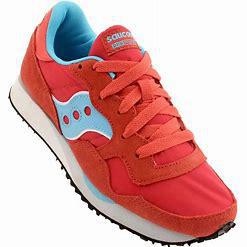
Brand: Saucony
Model: DXN